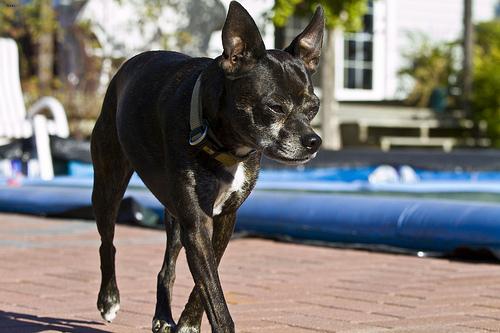
Breed: miniature pinscher